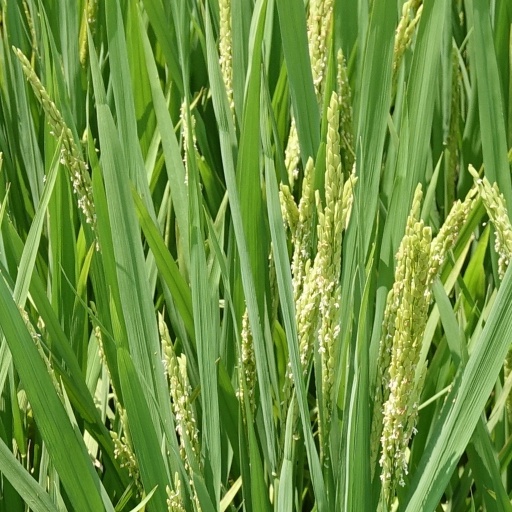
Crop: rice